Untamed (1929 film)

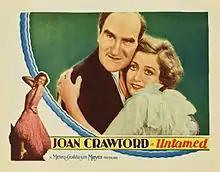

Untamed is a 1929 American pre-Code Metro-Goldwyn-Mayer romantic drama film directed by Jack Conway and starring Joan Crawford, Robert Montgomery, Ernest Torrence, Holmes Herbert, Gwen Lee, and Lloyd Ingraham. The script was adapted by Sylvia Thalberg and Frank Butler, with dialogue by Willard Mack, from a story by Charles E. Scoggins.